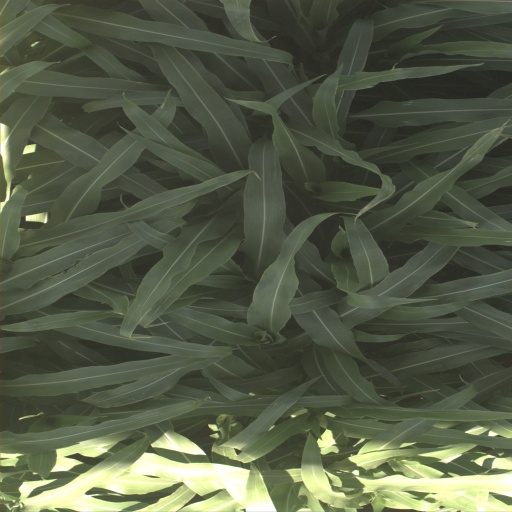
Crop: sorghum